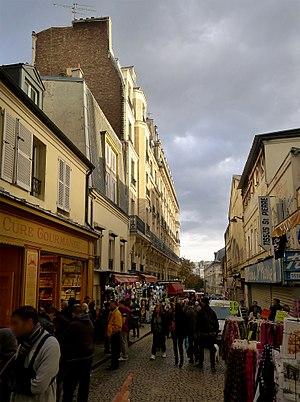
Rue de Steinkerque - Paris XVIII
La rue de Steinkerque est une voie du 18ᵉ arrondissement de Paris, en France.